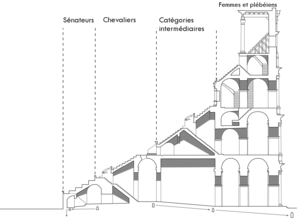
Plan en coupe des tribunes du Colisée de Rome avec indication de la répartition des spectateurs selon leur catégorie sociale.
Le Colisée, à l'origine amphithéâtre Flavien, est un immense amphithéâtre ovoïde situé dans le centre de la ville de Rome, entre l'Esquilin et le Cælius, le plus grand jamais construit dans l'Empire romain. Il est l'une des plus grandes œuvres de l'architecture et de l'ingénierie romaines.